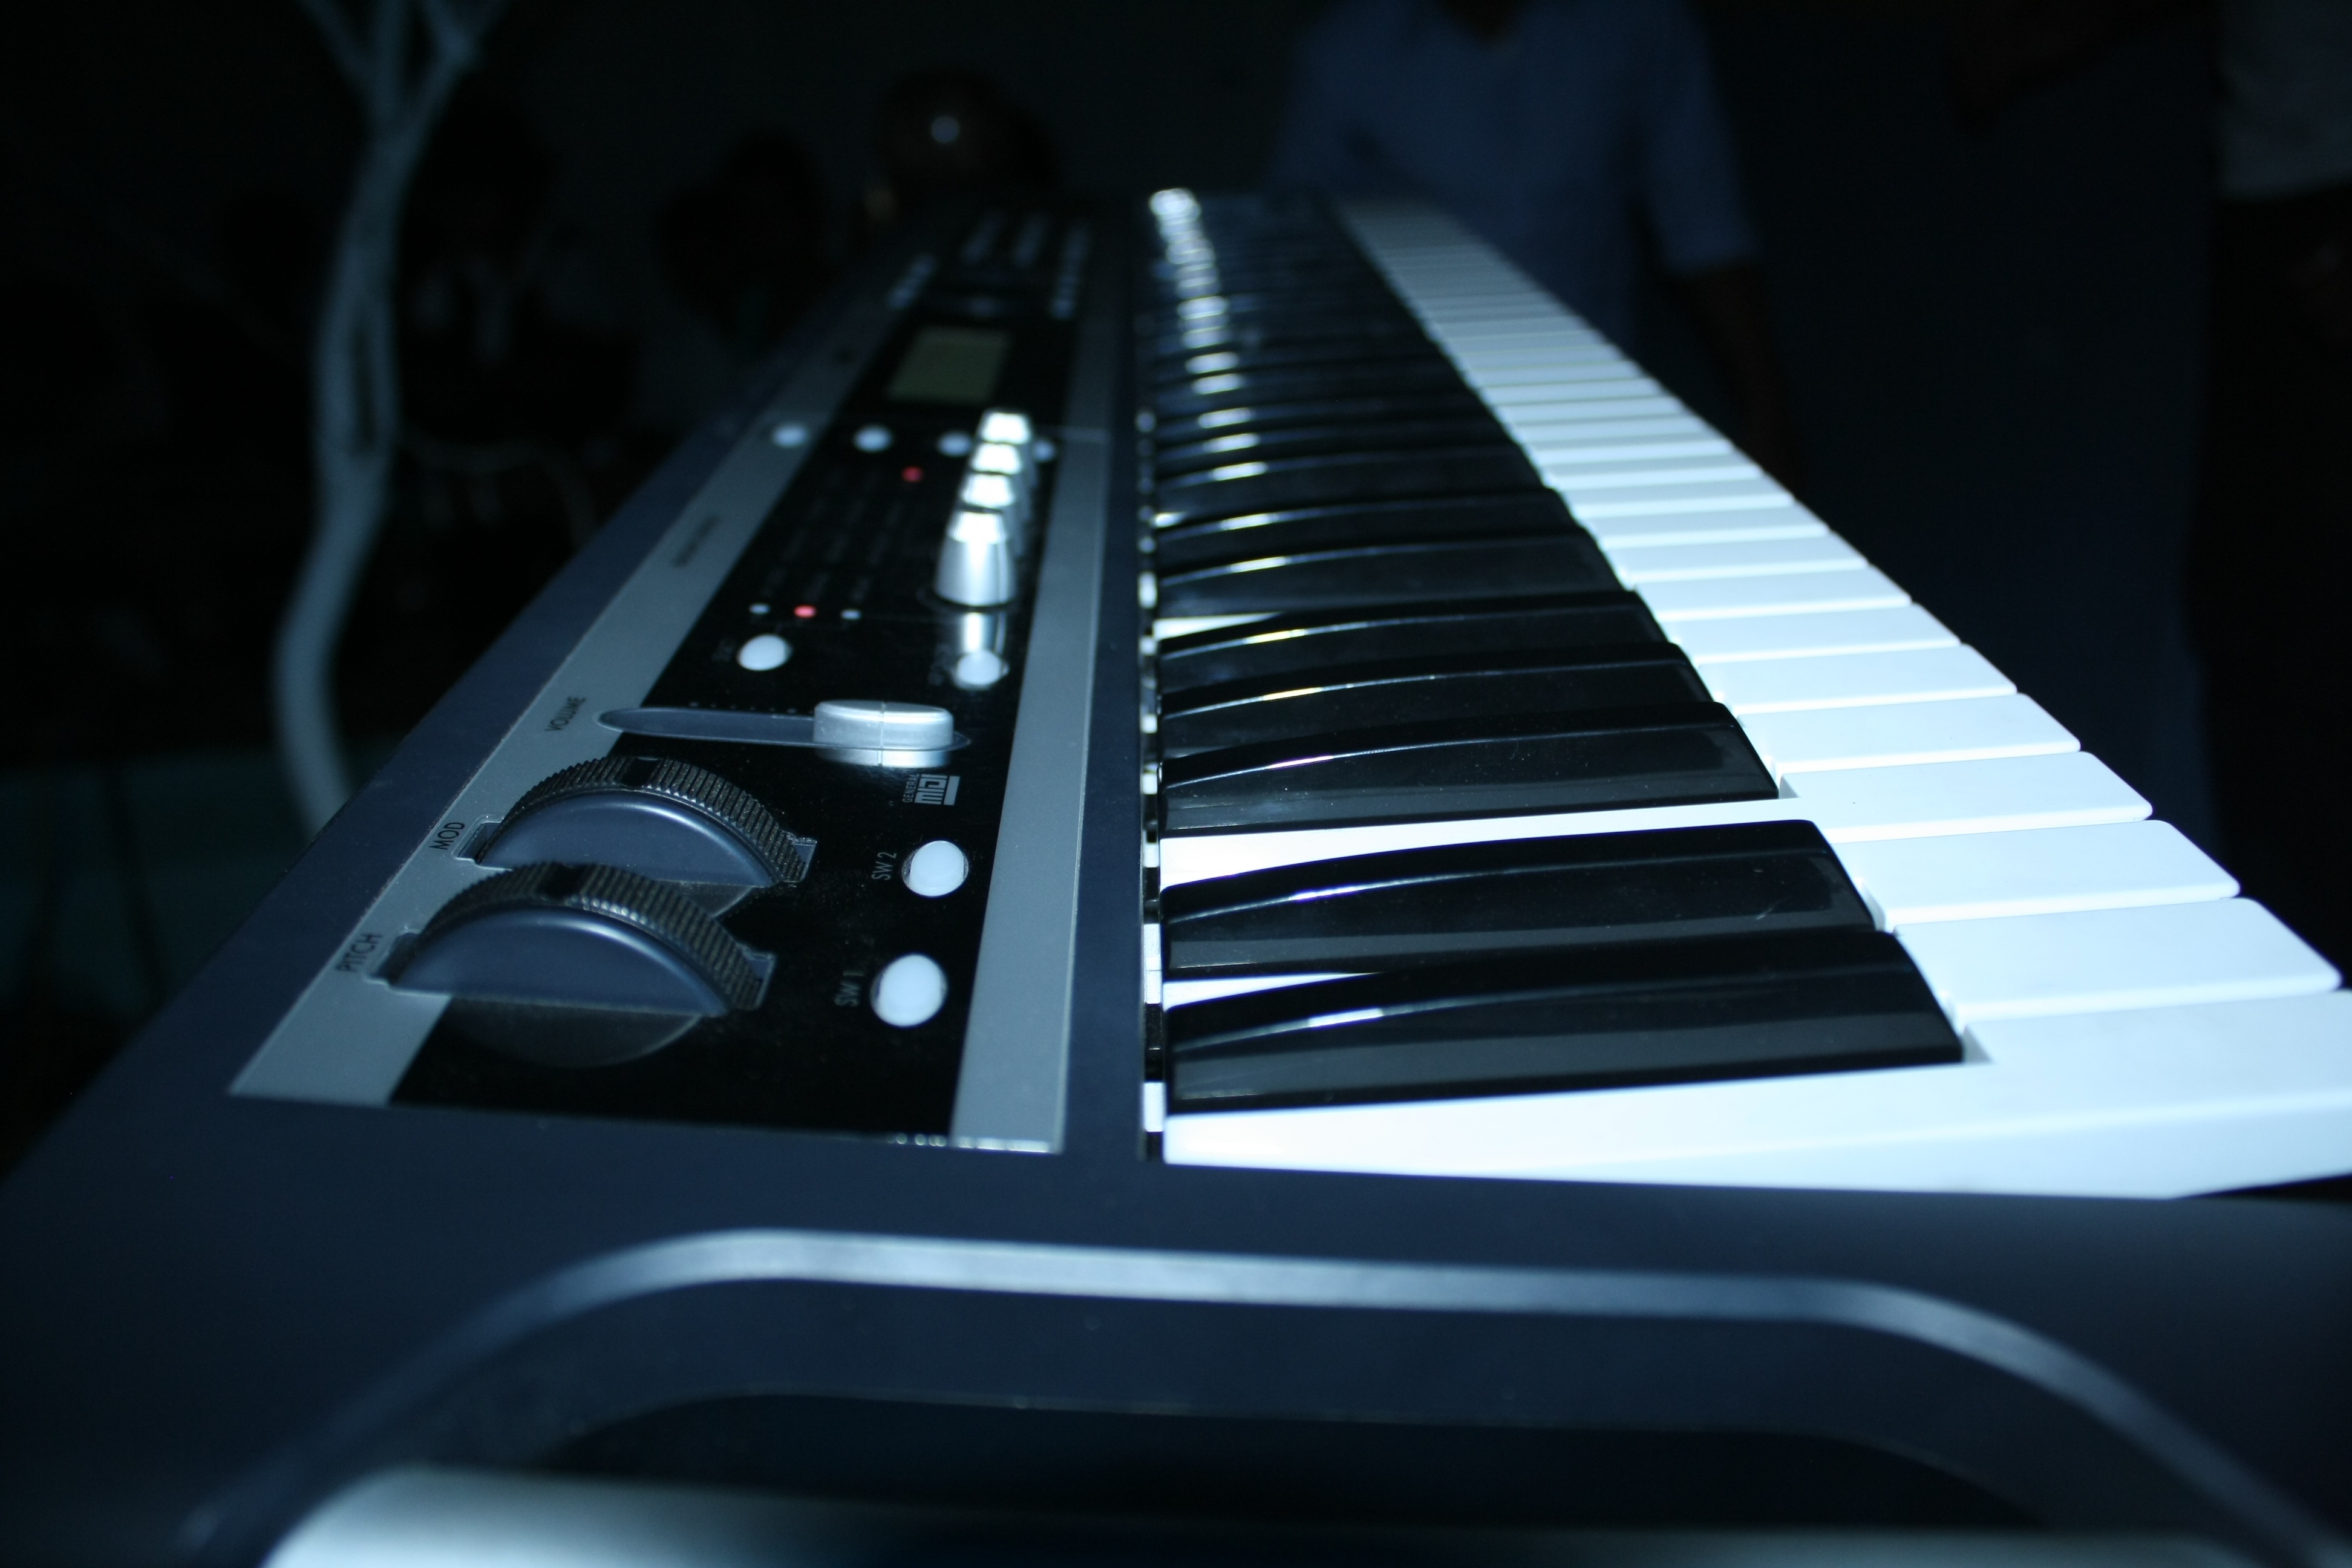
music, black and white, keyboard, technology, piano, monochrome, musical instrument, instruments, computer keyboard, string instrument, luxury vehicle, electronic device, musical keyboard, electronic instrument, electric piano